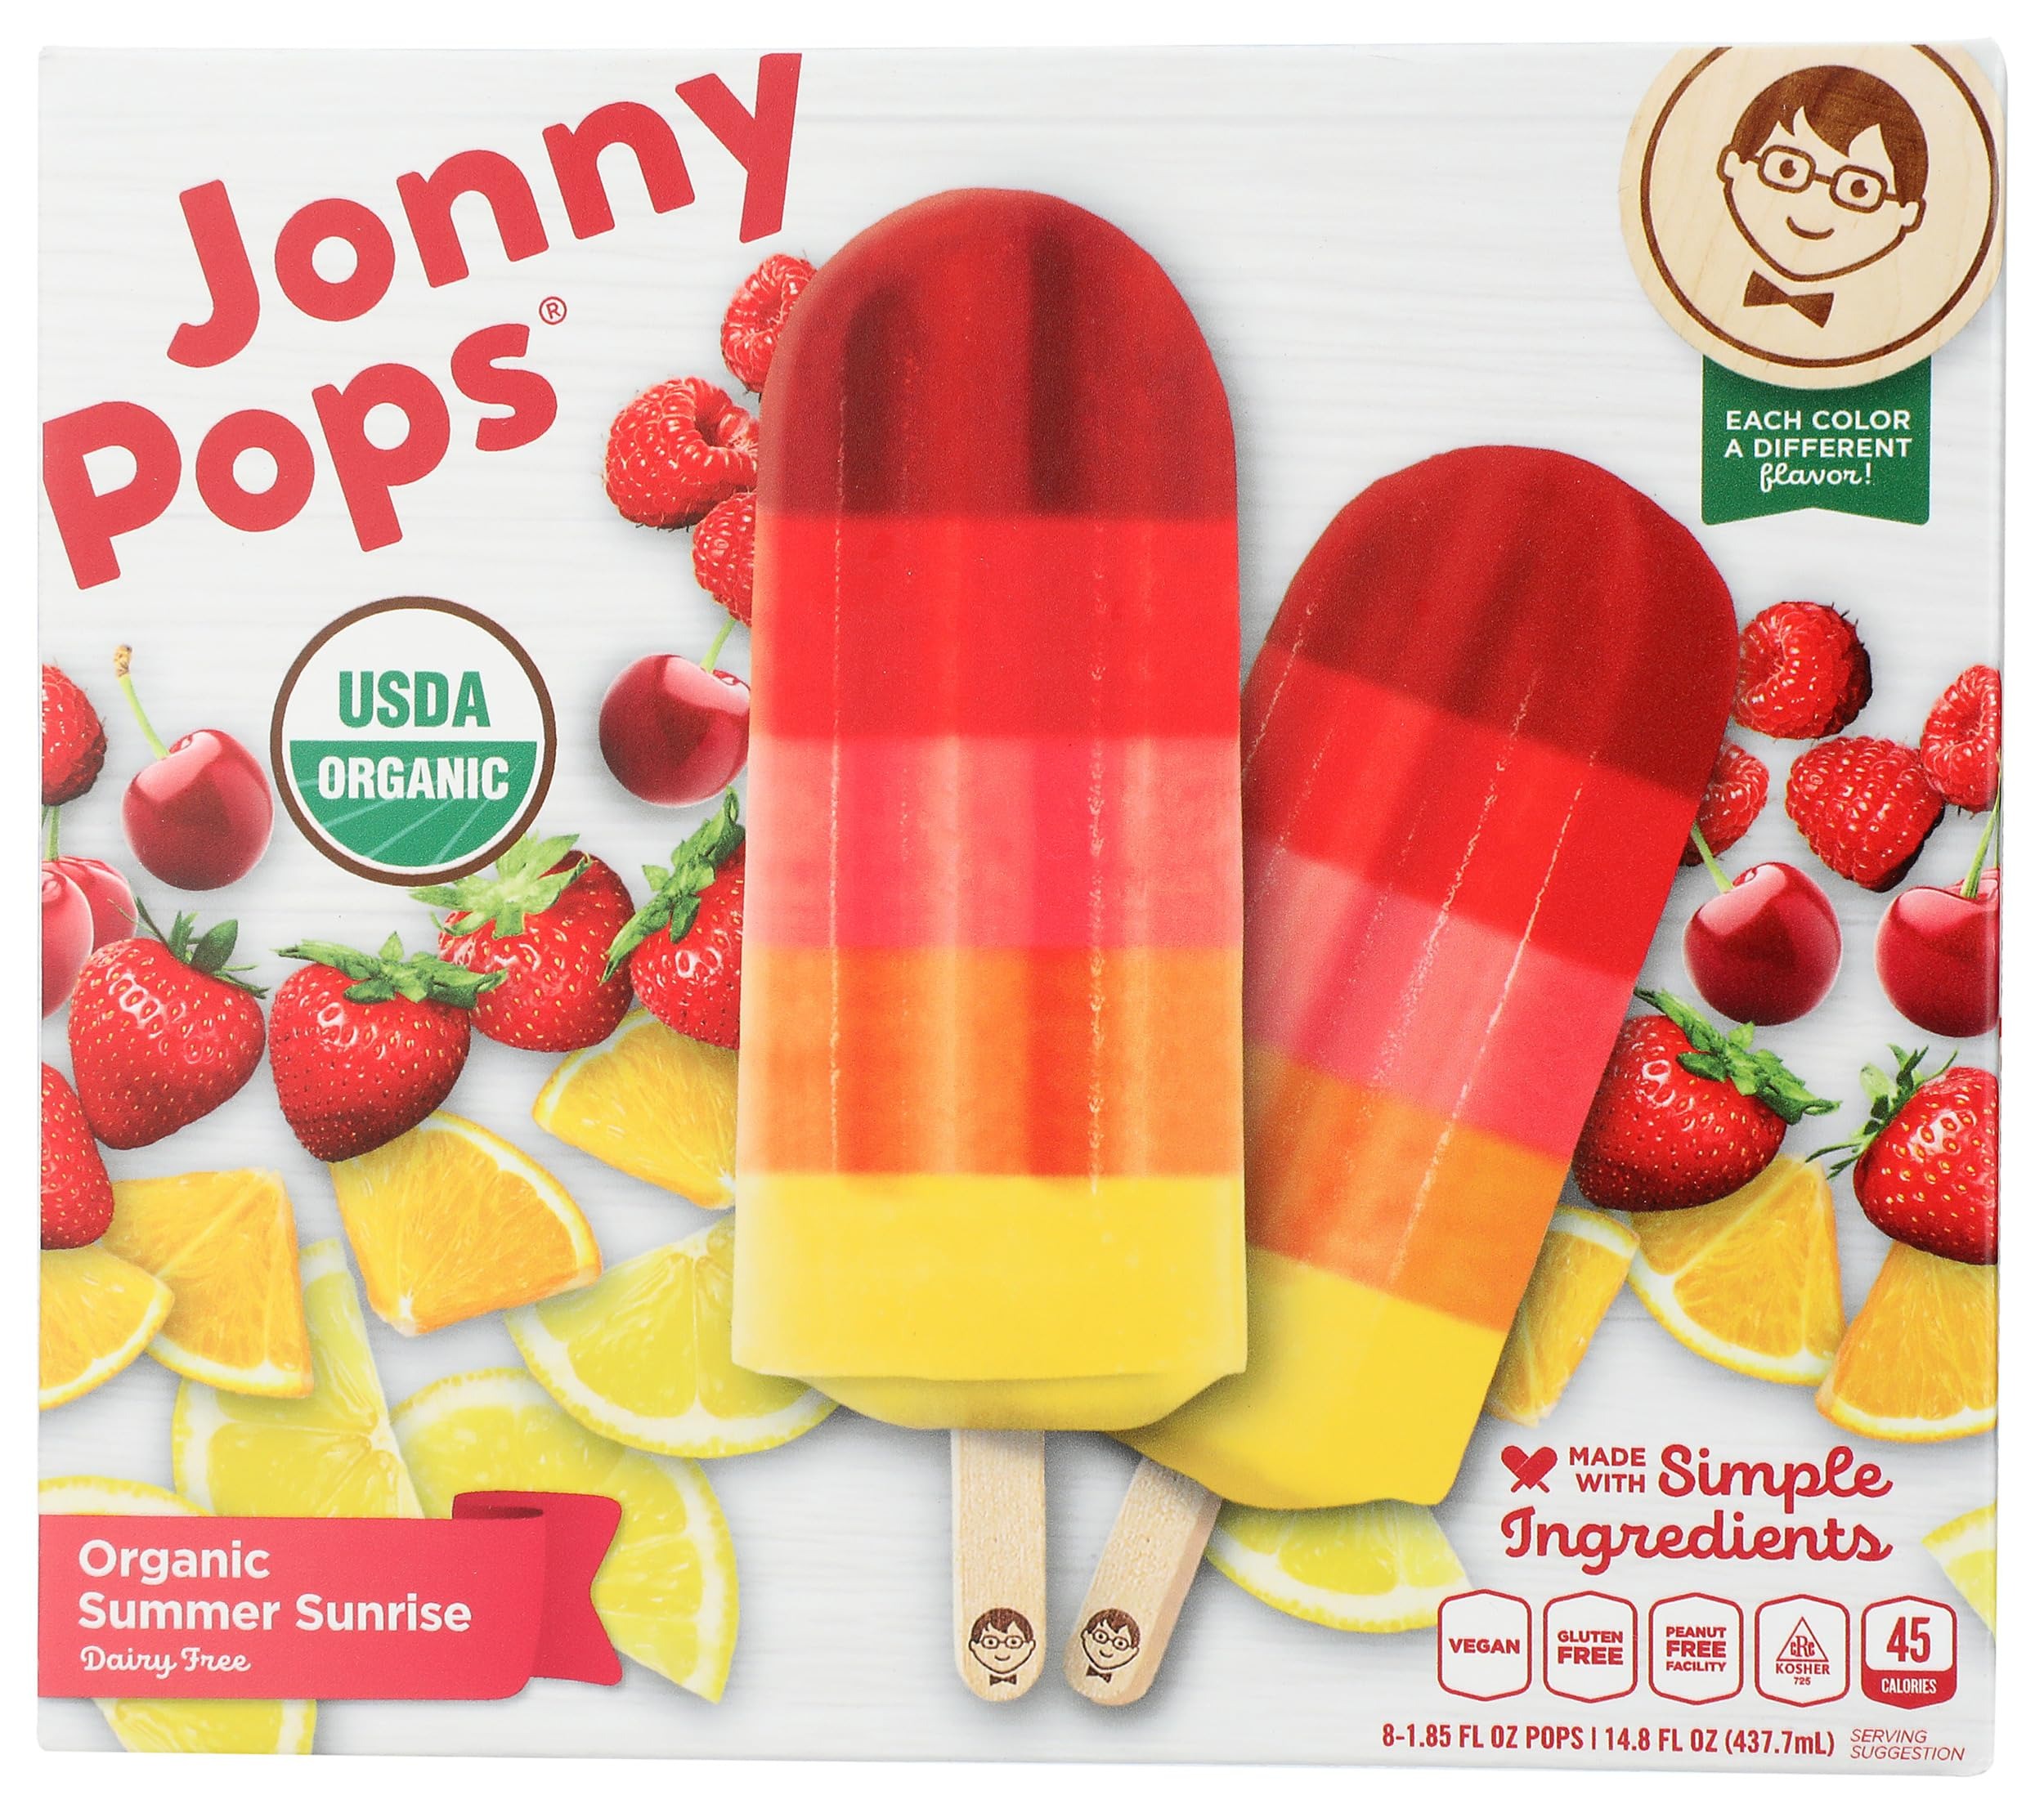
Item Name: JONNYPOPS Organic Summer Sunrise Pop, 14.8 FZ
Bullet Point 1: No hydrogenated fats or high fructose corn syrup allowed in any food
Bullet Point 2: No bleached or bromated flour
Bullet Point 3: No synthetic nitrates or nitrites
Product Description: Grocery Frozen
Value: 14.8
Unit: Fl Oz

Price: 6.34